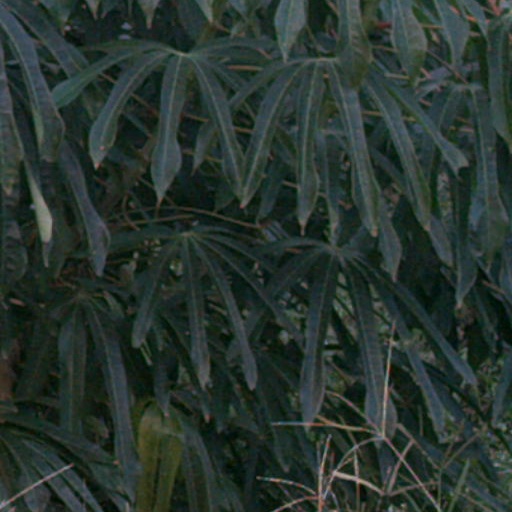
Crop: cassava